Cybele

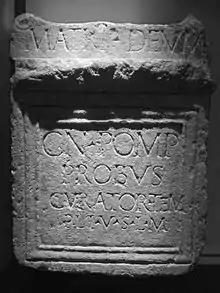
Votive altar inscribed to "Mater Deum", the Mother of the Gods, from southern Gaul

Cybele's major mythographic narratives attach to her relationship with Attis, who is described by ancient Greek and Roman sources and cults as her youthful consort, and as a Phrygian deity. In Phrygia, "Attis" was not a deity, but both a commonplace and priestly name, found alike in casual graffiti, the dedications of personal monuments, as well as at several of Cybele's Phrygian shrines and monuments. His divinity may therefore have begun as a Greek invention based on what was known of Cybele's Phrygian cult. His earliest certain image as deity appears on a 4th-century BC Greek stele from Piraeus, near Athens. It shows him as the Hellenised stereotype of a rustic, eastern barbarian; he sits at ease, sporting the Phrygian cap and shepherd's crook of his later Greek and Roman cults. Before him stands a Phrygian goddess (identified by the inscription as Agdistis) who carries a tympanon in her left hand. With her right, she hands him a jug, as if to welcome him into her cult with a share of her own libation. Later images of Attis show him as a shepherd, in similar relaxed attitudes, holding or playing the syrinx (panpipes). In Demosthenes' "On the Crown" (330 BC), "attes" is "a ritual cry shouted by followers of mystic rites".